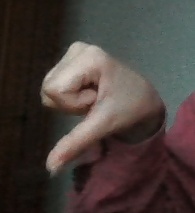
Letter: waw